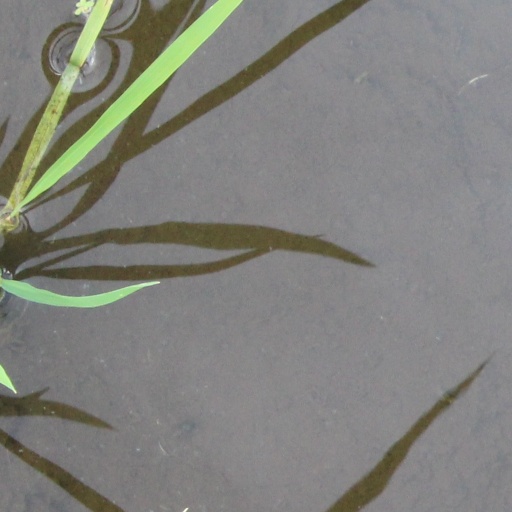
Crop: rice